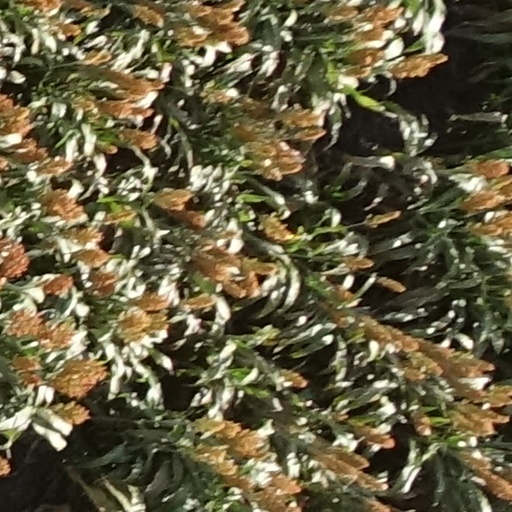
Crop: sorghum